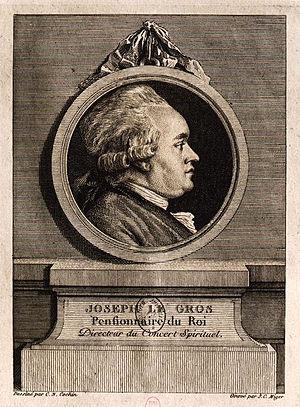
Joseph Legros, né le 7 septembre 1739 à Monampteuil et mort le 20 décembre 1793 à La Rochelle, est un chanteur et un compositeur français. Il est surtout connu pour son association avec le compositeur Christoph Willibald Gluck. Legros chanta le rôle d'Orphée à la première de la version de 1774 d’Orphée et Eurydice de Gluck et est d'ordinaire considéré comme la haute-contre la mieux connue de sa génération, bien que son jeu d'acteur passe pour avoir été médiocre.